Col. Thomas Carpenter III House

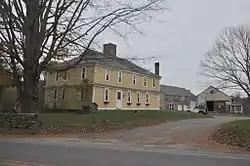

The Col. Thomas Carpenter III House is a historic house at 77 Bay State Road in Rehoboth, Massachusetts.